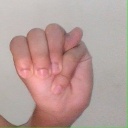
अक्षर: म